Cole Motor Car Company

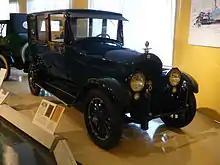
1919 Cole Aero Eight 885 Toursedan.

At the end of 1909 a completely new car appeared as a 1910 model. This was also dubbed the Series 30 referring to its new 30 HP, four-cylinder engine. The wheelbase had now grown to . There were four open body styles. Least expensive was the Tourabout at $1,400; the others, two touring cars and a runabout called the "Flyer", were $1,500 each. Cole managed to sell 783 cars before year's end.